Vladimir Kravchenko (politician)

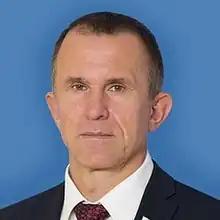

Vladimir Kazimirovich Kravchenko (born 12 June 1964) is a Russian politician serving as a senator from Tomsk Oblast since 14 October 2021.